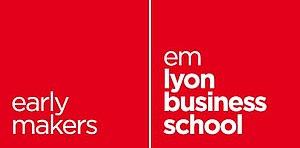
L'école supérieure de commerce de Lyon désormais connue comme EM Lyon Business School, est une grande école de commerce française créée en 1872 à Lyon et reconnue par l'État en 1889. Elle est la quatrième plus ancienne école supérieure de commerce de France.